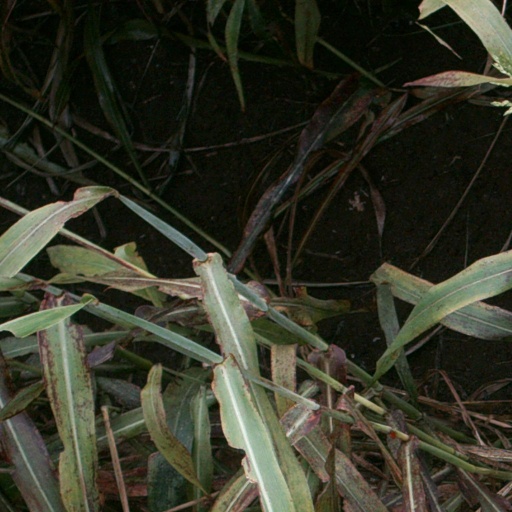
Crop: sorghum